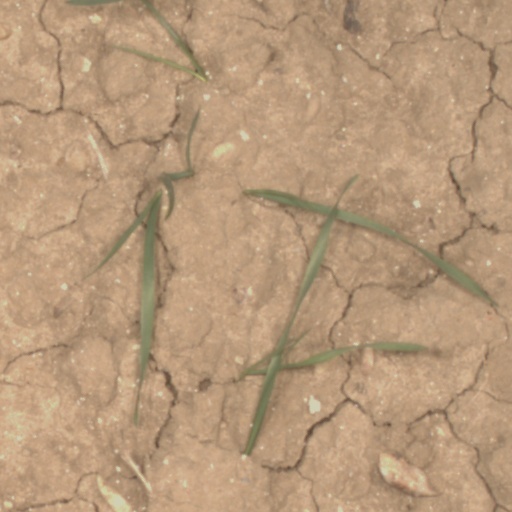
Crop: wheat